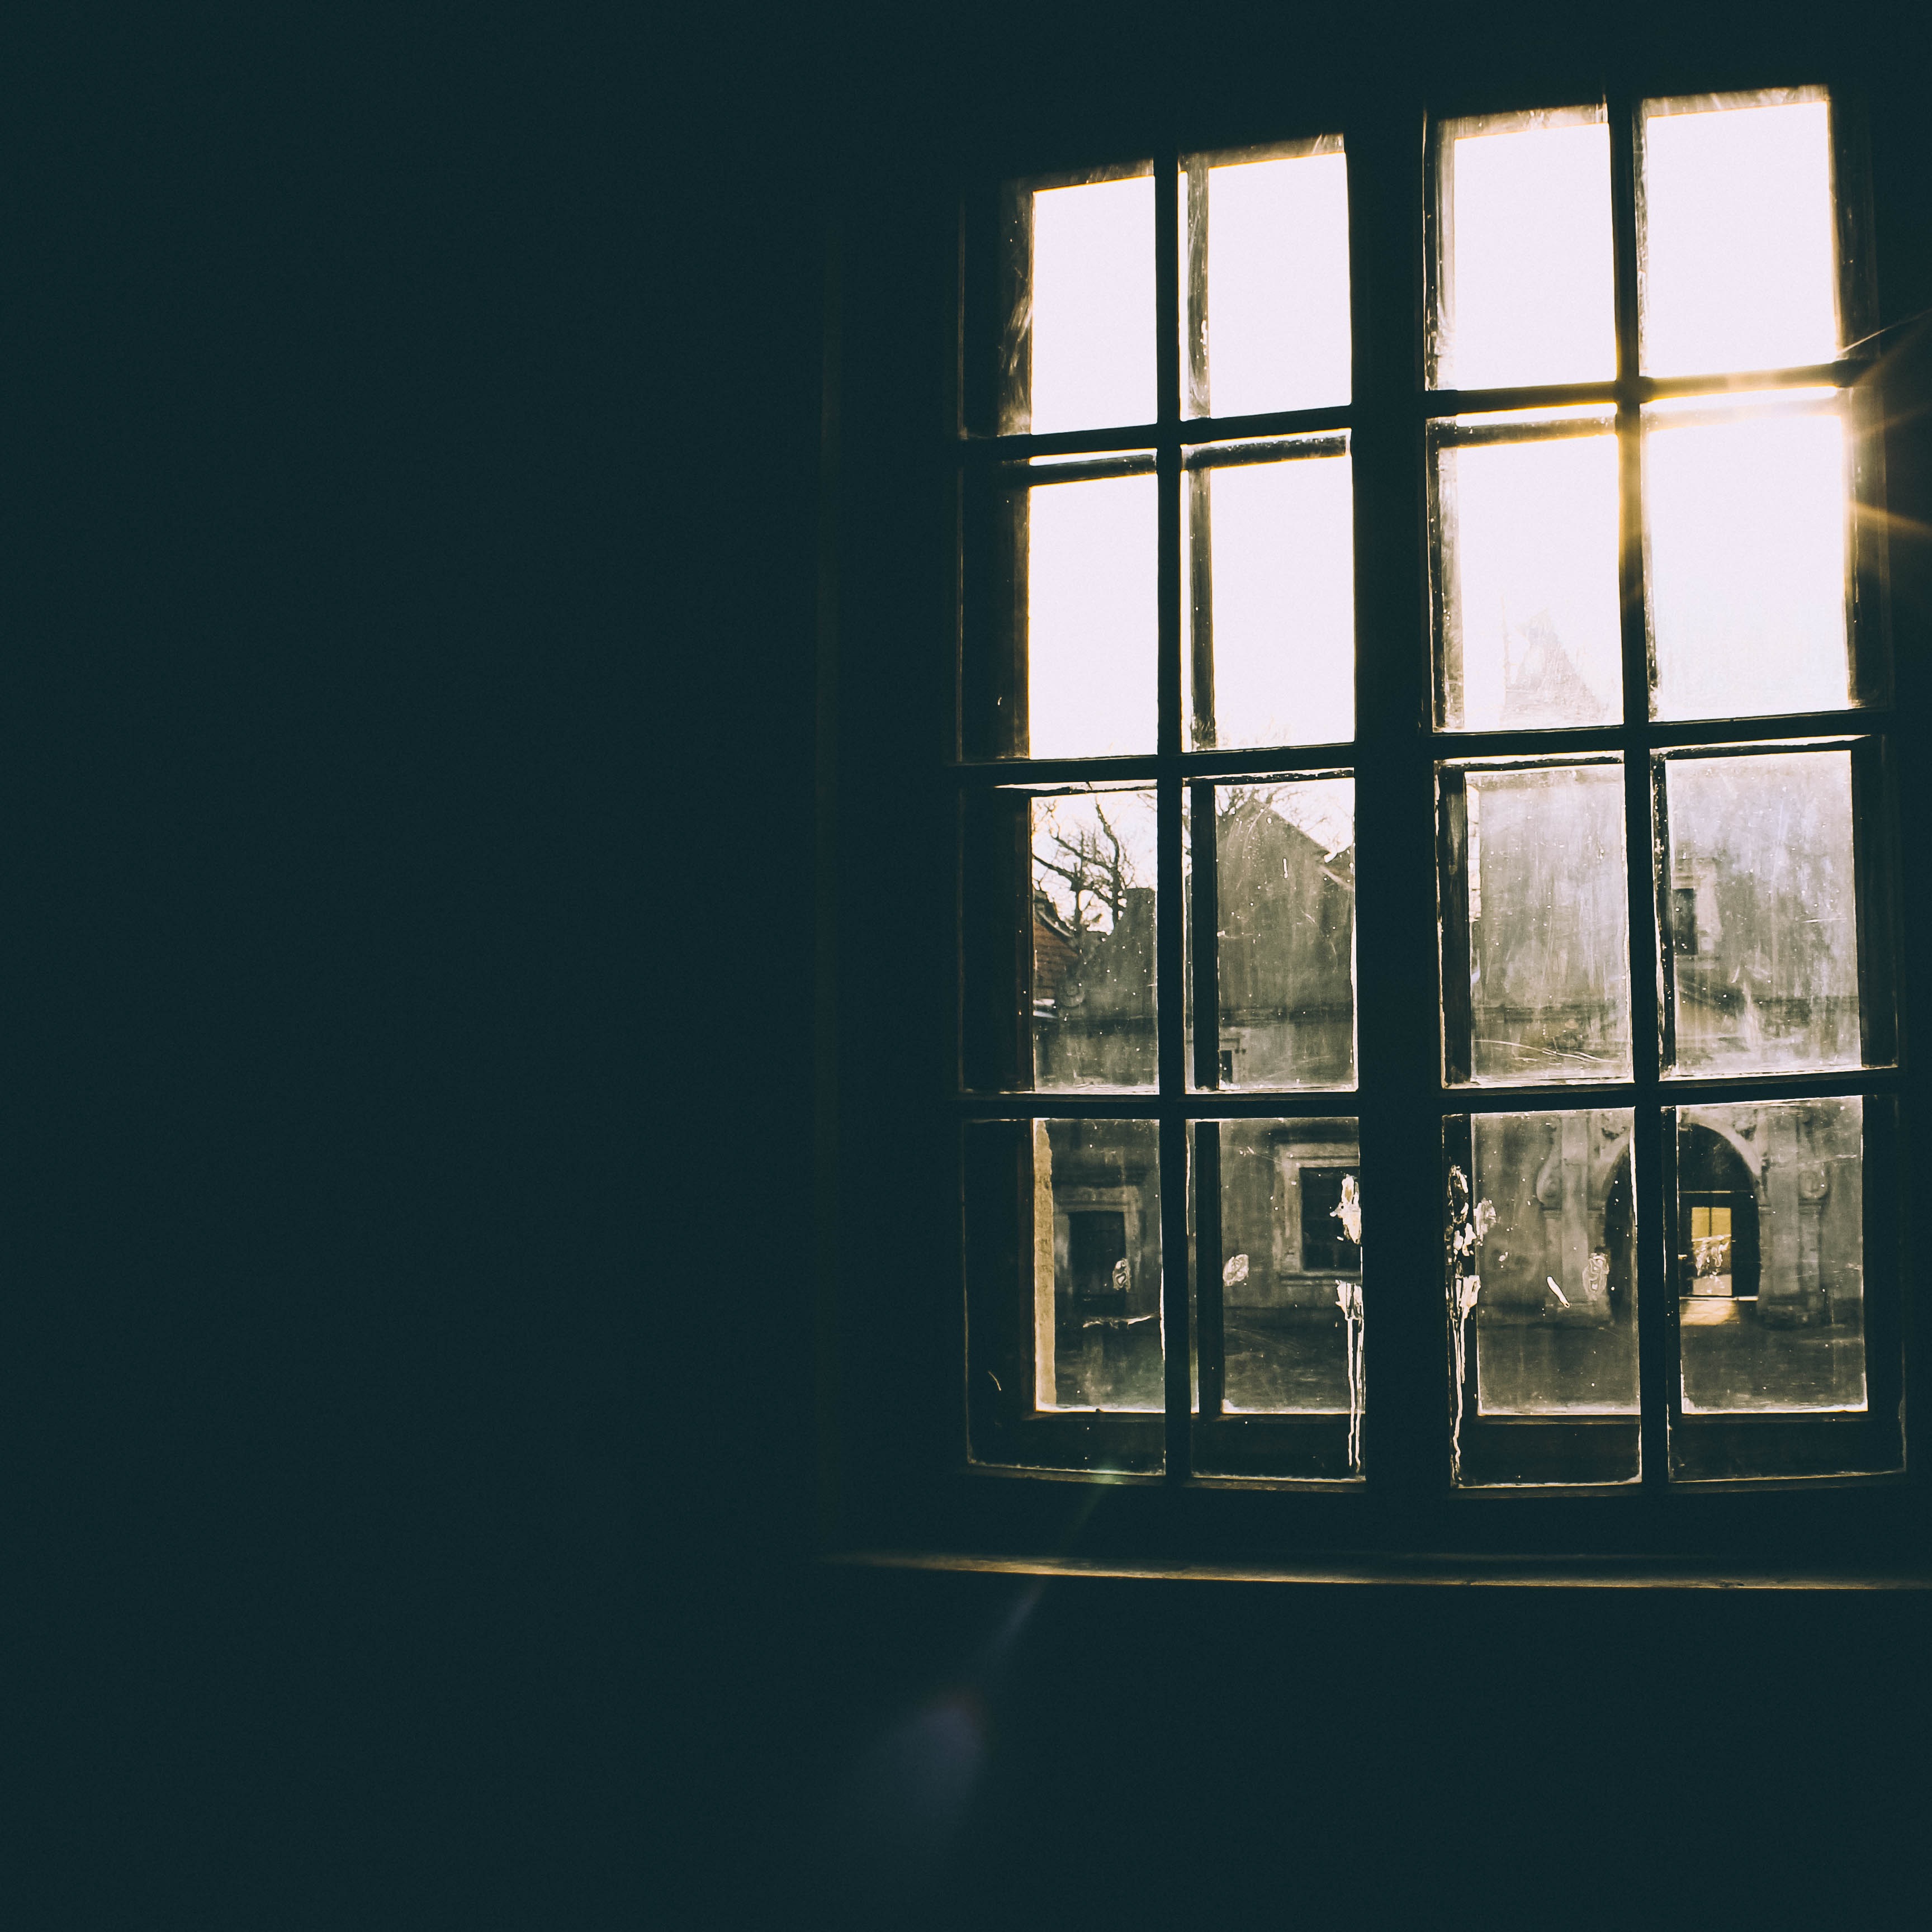
color, white, blue, light, window, darkness, lighting, glass, interior design, symmetry, window covering